Military use of children in World War II

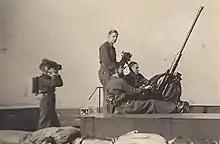
2cm-antiaircraft gun with Hitler Youth (Flakhelfer – born 1927) on the Flak tower Berlin-Gesundbrunnen (Humboldthain), 1943

Huge numbers of underage males were removed from school in early 1945, and sent on what were essentially suicide missions. Hitler Youth activities often included learning to throw grenades and dig trenches, bayonet drills and escaping under barbed wire under pistol fire; the boys were encouraged to find these activities exhilarating and exciting. The Hitler Youth was essentially an army of fit, young Germans that Hitler had created, trained to fight for their country. They had the "choice" either to follow Nazi party orders or to face trial with the possibility of execution.